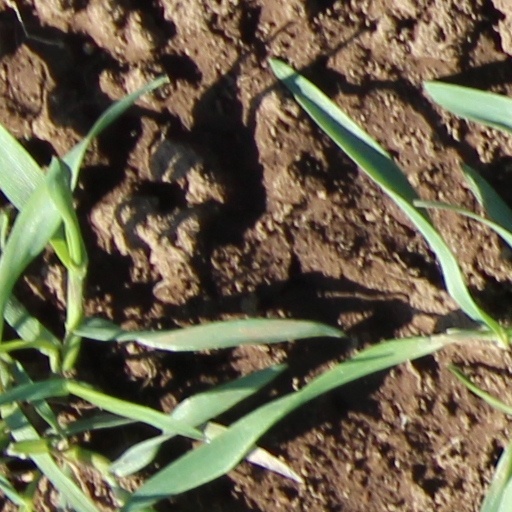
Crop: wheat